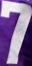
Number: 7